Urlings

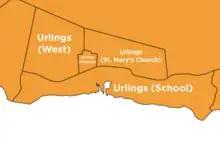
Map of the neighbourhoods in Urlings.

Urlings has four neighborhoods, Urlings (West), Urlings (Central), Urlings (St. Mary's Church), and Urlings (School).